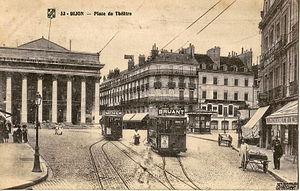
Carte postale ancienne éditée par R. G. à Dijon, n°53.Dijon - La Place du Théâtre.Ancien tramway de Dijon - Deux tramways sur la bifurcation de la Place du Théâtre
Dijon est une commune française, préfecture du département de la Côte-d'Or et chef-lieu de la région Bourgogne-Franche-Comté. Elle se situe entre le bassin parisien et le bassin rhodanien, sur l'axe Paris-Lyon-Méditerranée, à 310 kilomètres au sud-est de Paris et 190 kilomètres au nord de Lyon.